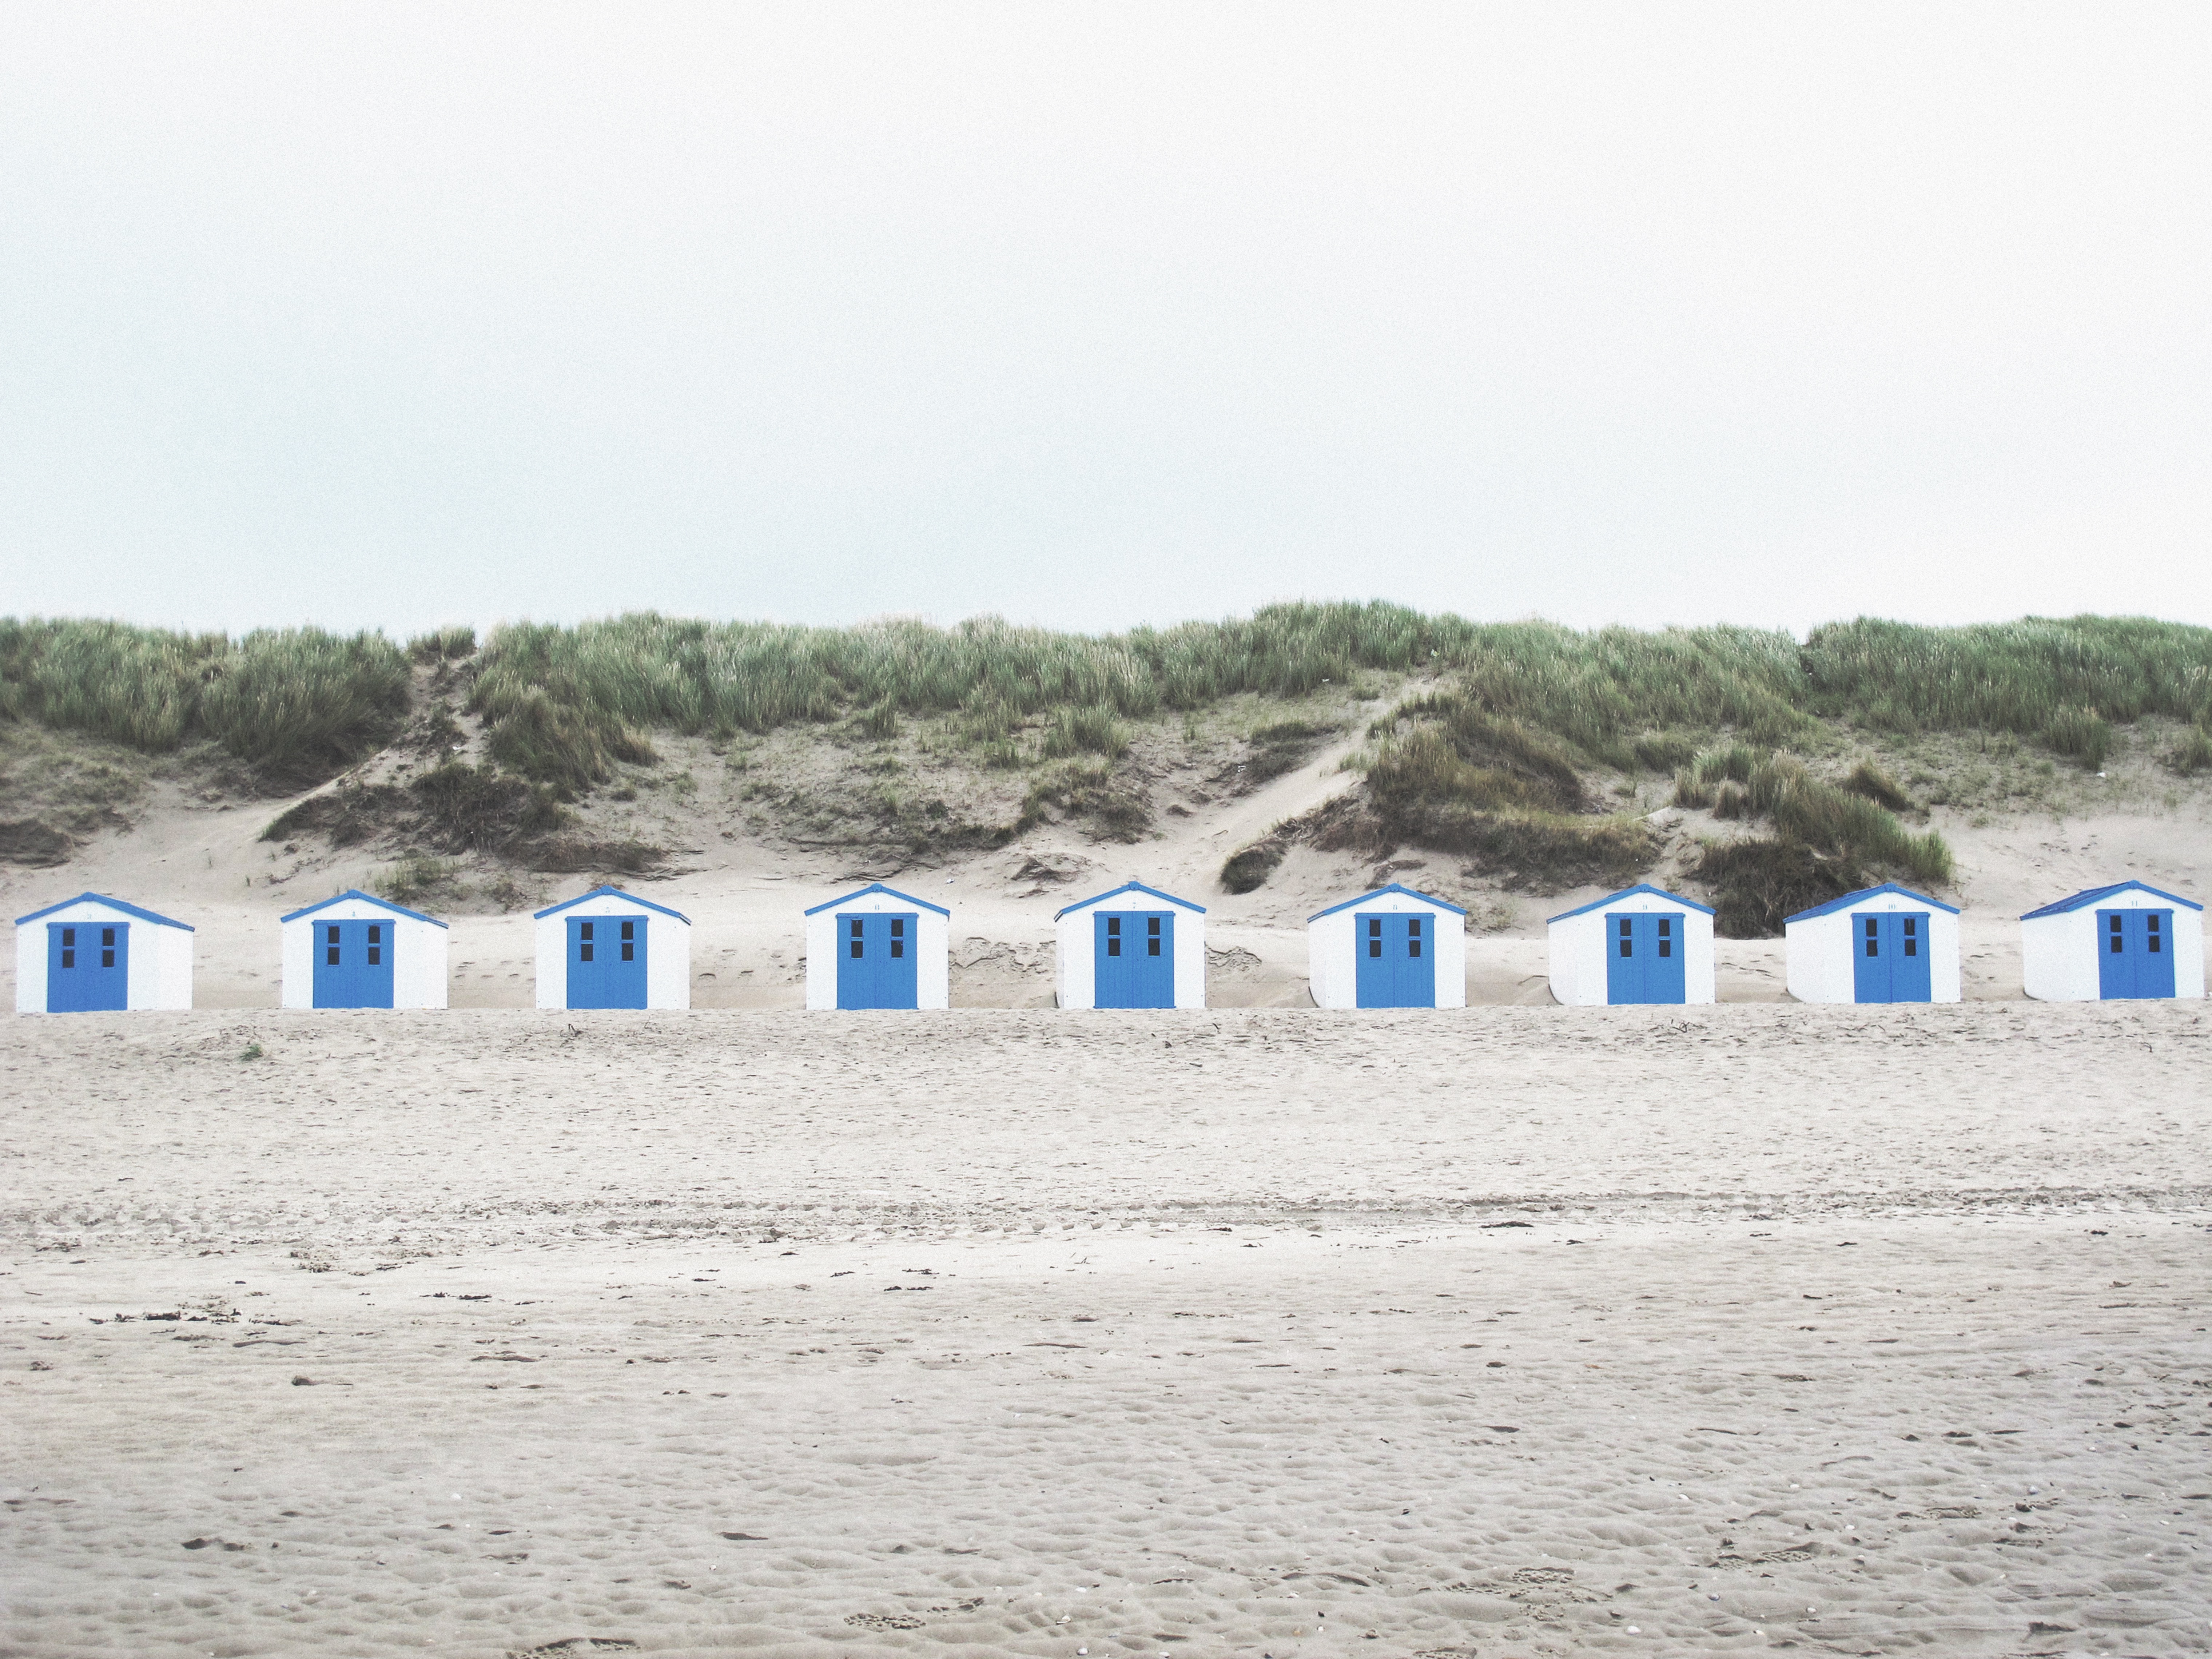
beach, sea, coast, water, sand, ocean, dune, shore, wave, wind, hut, material, body of water, beach hut, natural environment